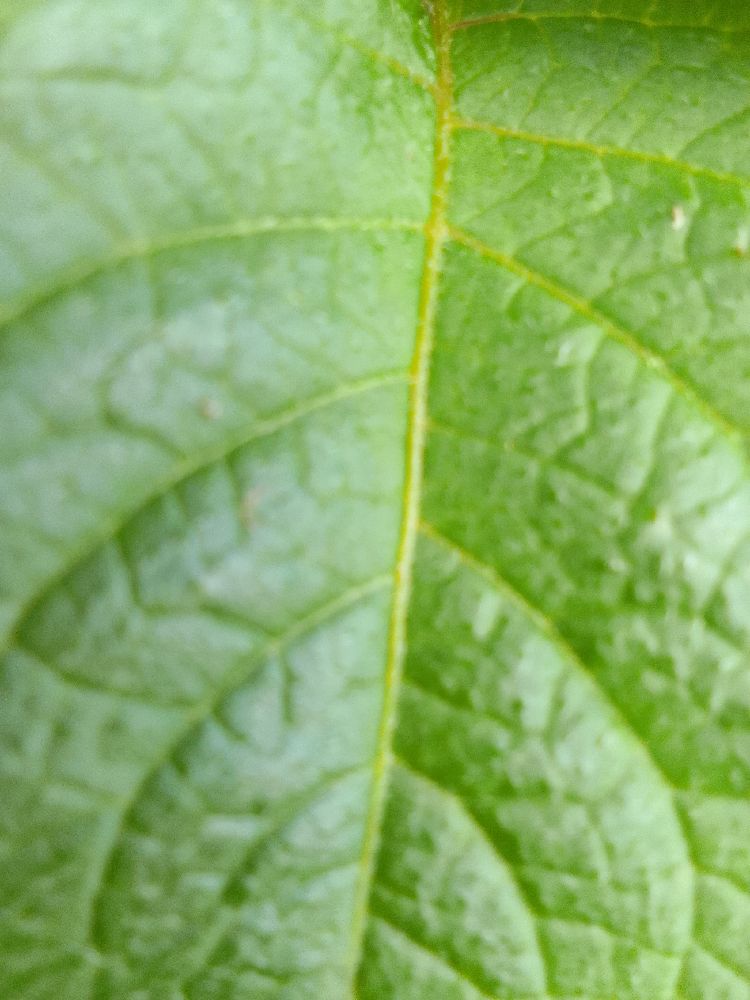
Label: Healthy